Elias David Sassoon

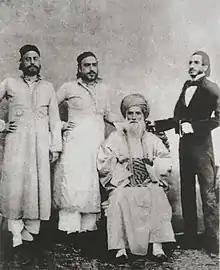
David Sassoon (seated) and sons, including Elias David Sassoon (left)

Elias David Sassoon (27 March 1820 – 21 March 1880) was an Indian Baghdadi Jewish merchant. He was the son of David Sassoon and a member of the Sassoon family. Sassoon earned an immense fortune alongside his family and he was the founder of E. D. Sassoon & Co., a trading company he founded in 1867.